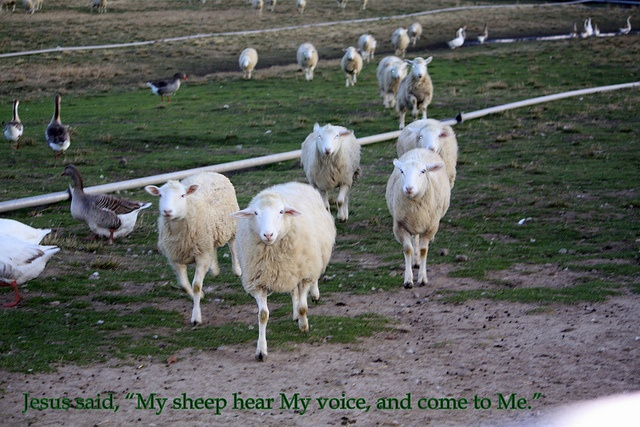
A herd of white sheep walking down a grass covered field.
A couple of sheep walking through the grassy field.
A herd of sheep walking in a grassy area.
A bunch of sheet and geese in a field with a bible quote
There are ducks standing in the grass with sheep.